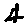
Label: 4